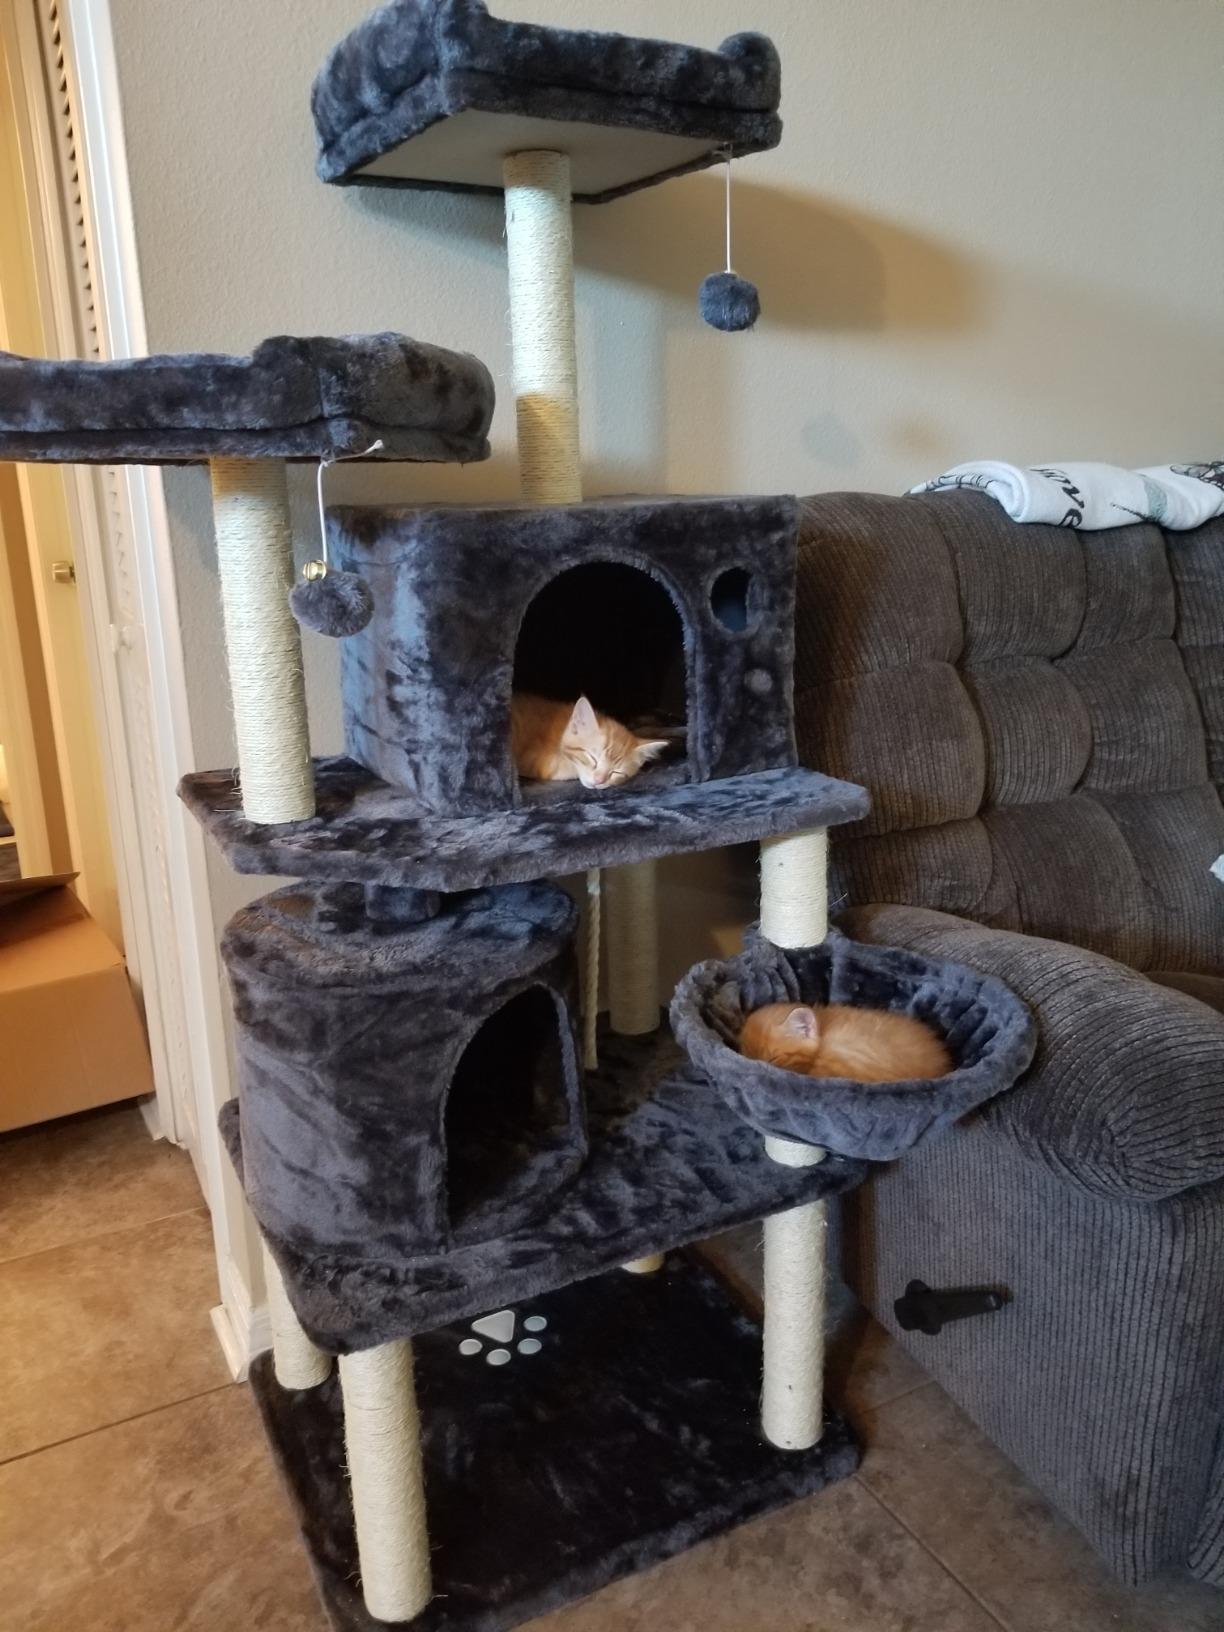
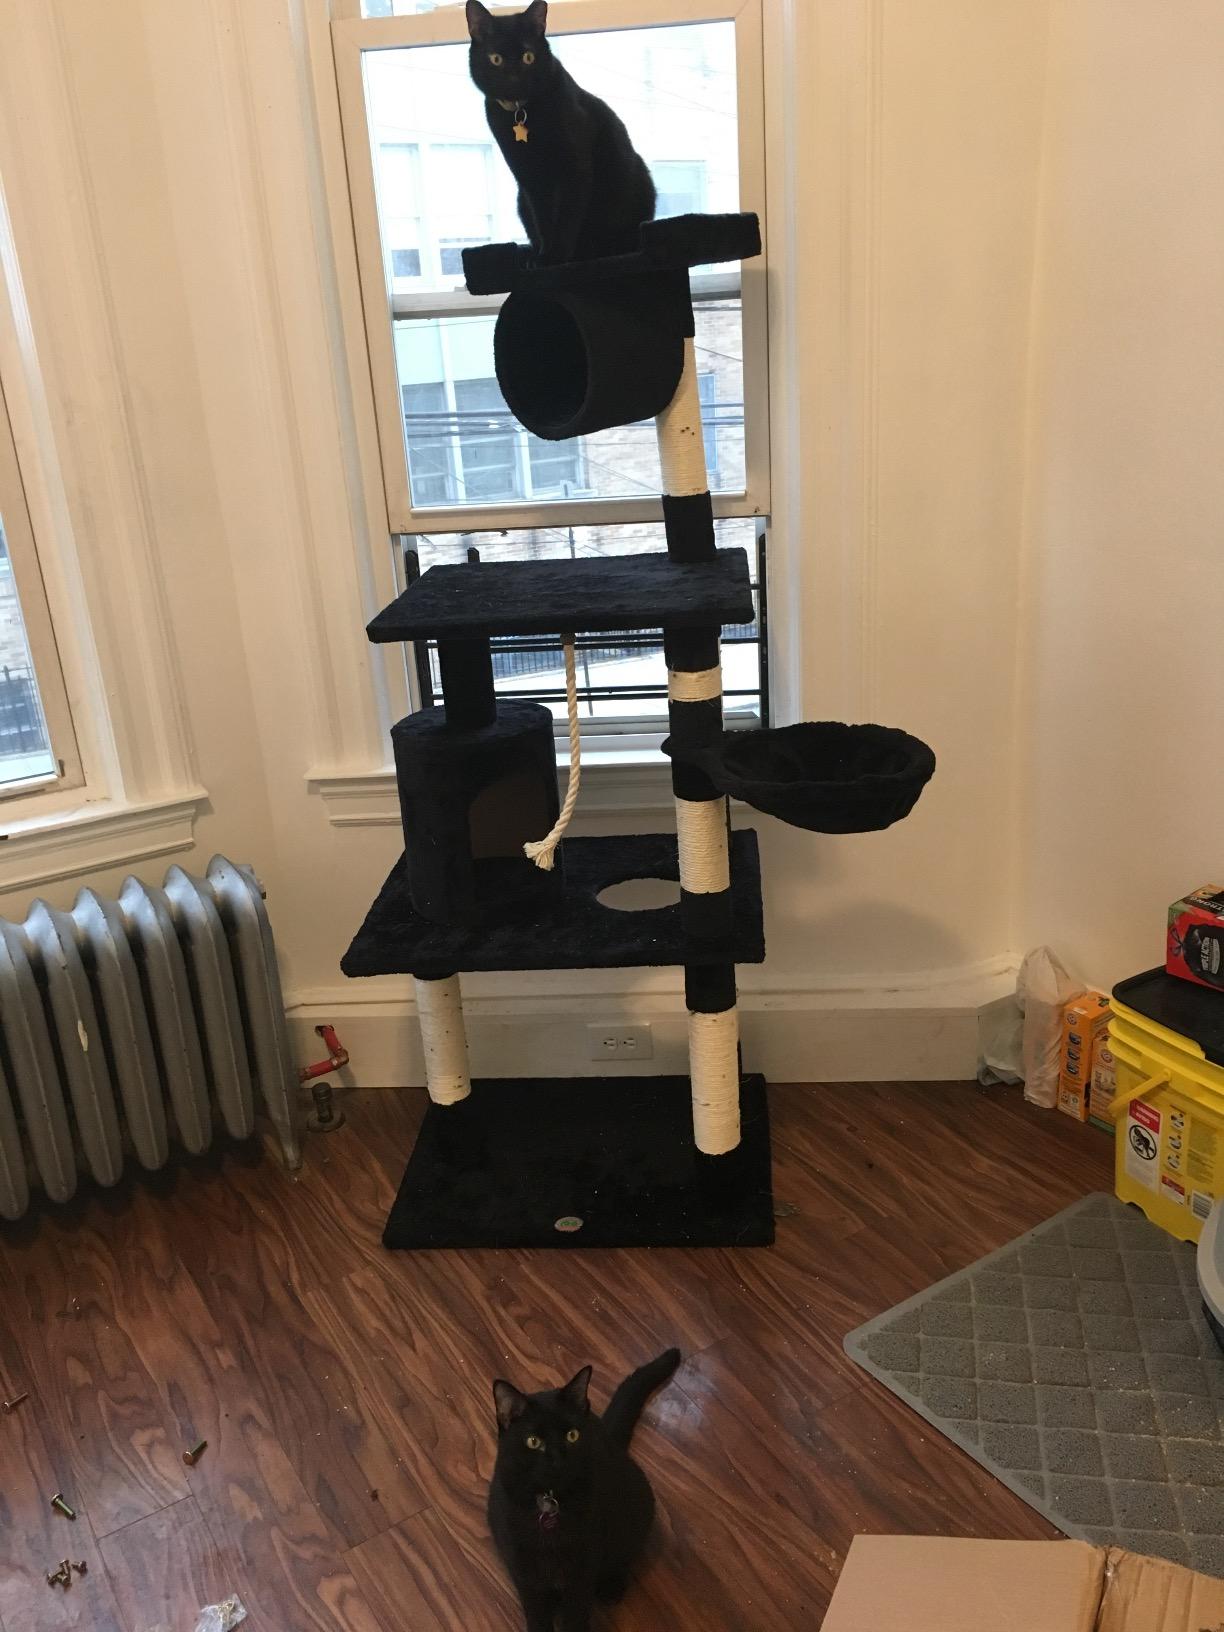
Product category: items_cat tree
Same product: no